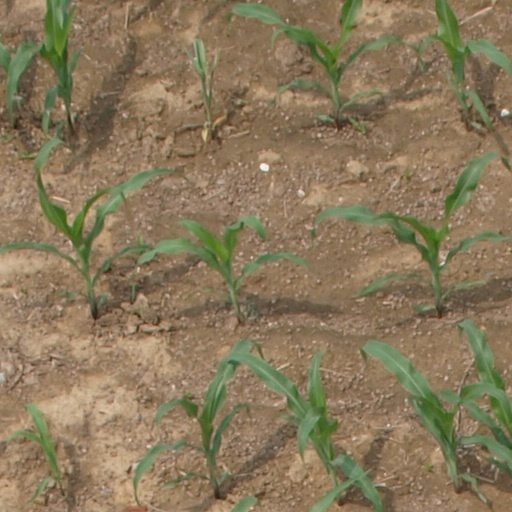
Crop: maize; corn